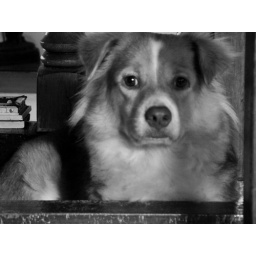
Hiding under the table and doesnt want to be photograph :D. Mana Mina's dog :D. pooh's half brother:D